Marjan Salahshouri

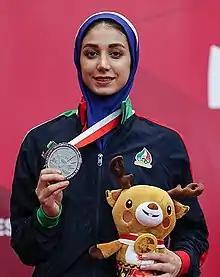
Salahshouri in 2018

She represented Iran at the 2018 and 2022 Asian Games, claiming a silver medal and a bronze medal in the women's poomsae individual event.